Jiayu Pass

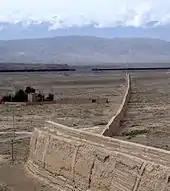
The Great Wall near Jiayuguan

A fabulous legend recounts the meticulous planning involved in the construction of the pass. According to legend, when Jiayuguan was being planned, the official in charge asked the designer to estimate the exact number of bricks required and the designer gave him a number (99,999). The official questioned his judgment, asking him if that would be enough, so the designer added one brick. When Jiayuguan was finished, there was one brick left over, which was placed loose on one of the gates where it remains today.